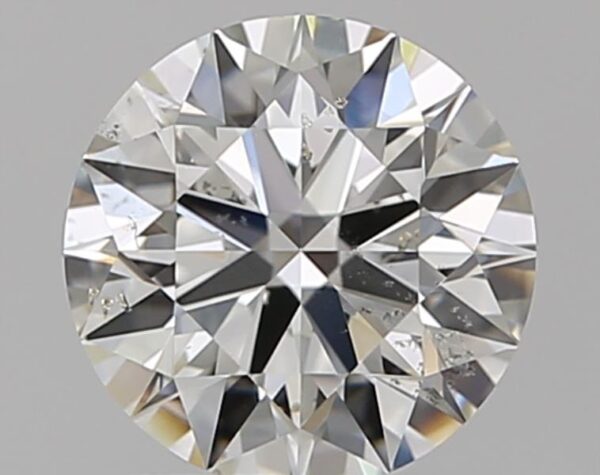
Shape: round
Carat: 1.02
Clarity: SI2
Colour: H
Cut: EX
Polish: EX
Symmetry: EX
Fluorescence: N
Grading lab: GIA
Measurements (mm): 6.45 x 6.47 x 3.99